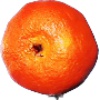
Label: clementine